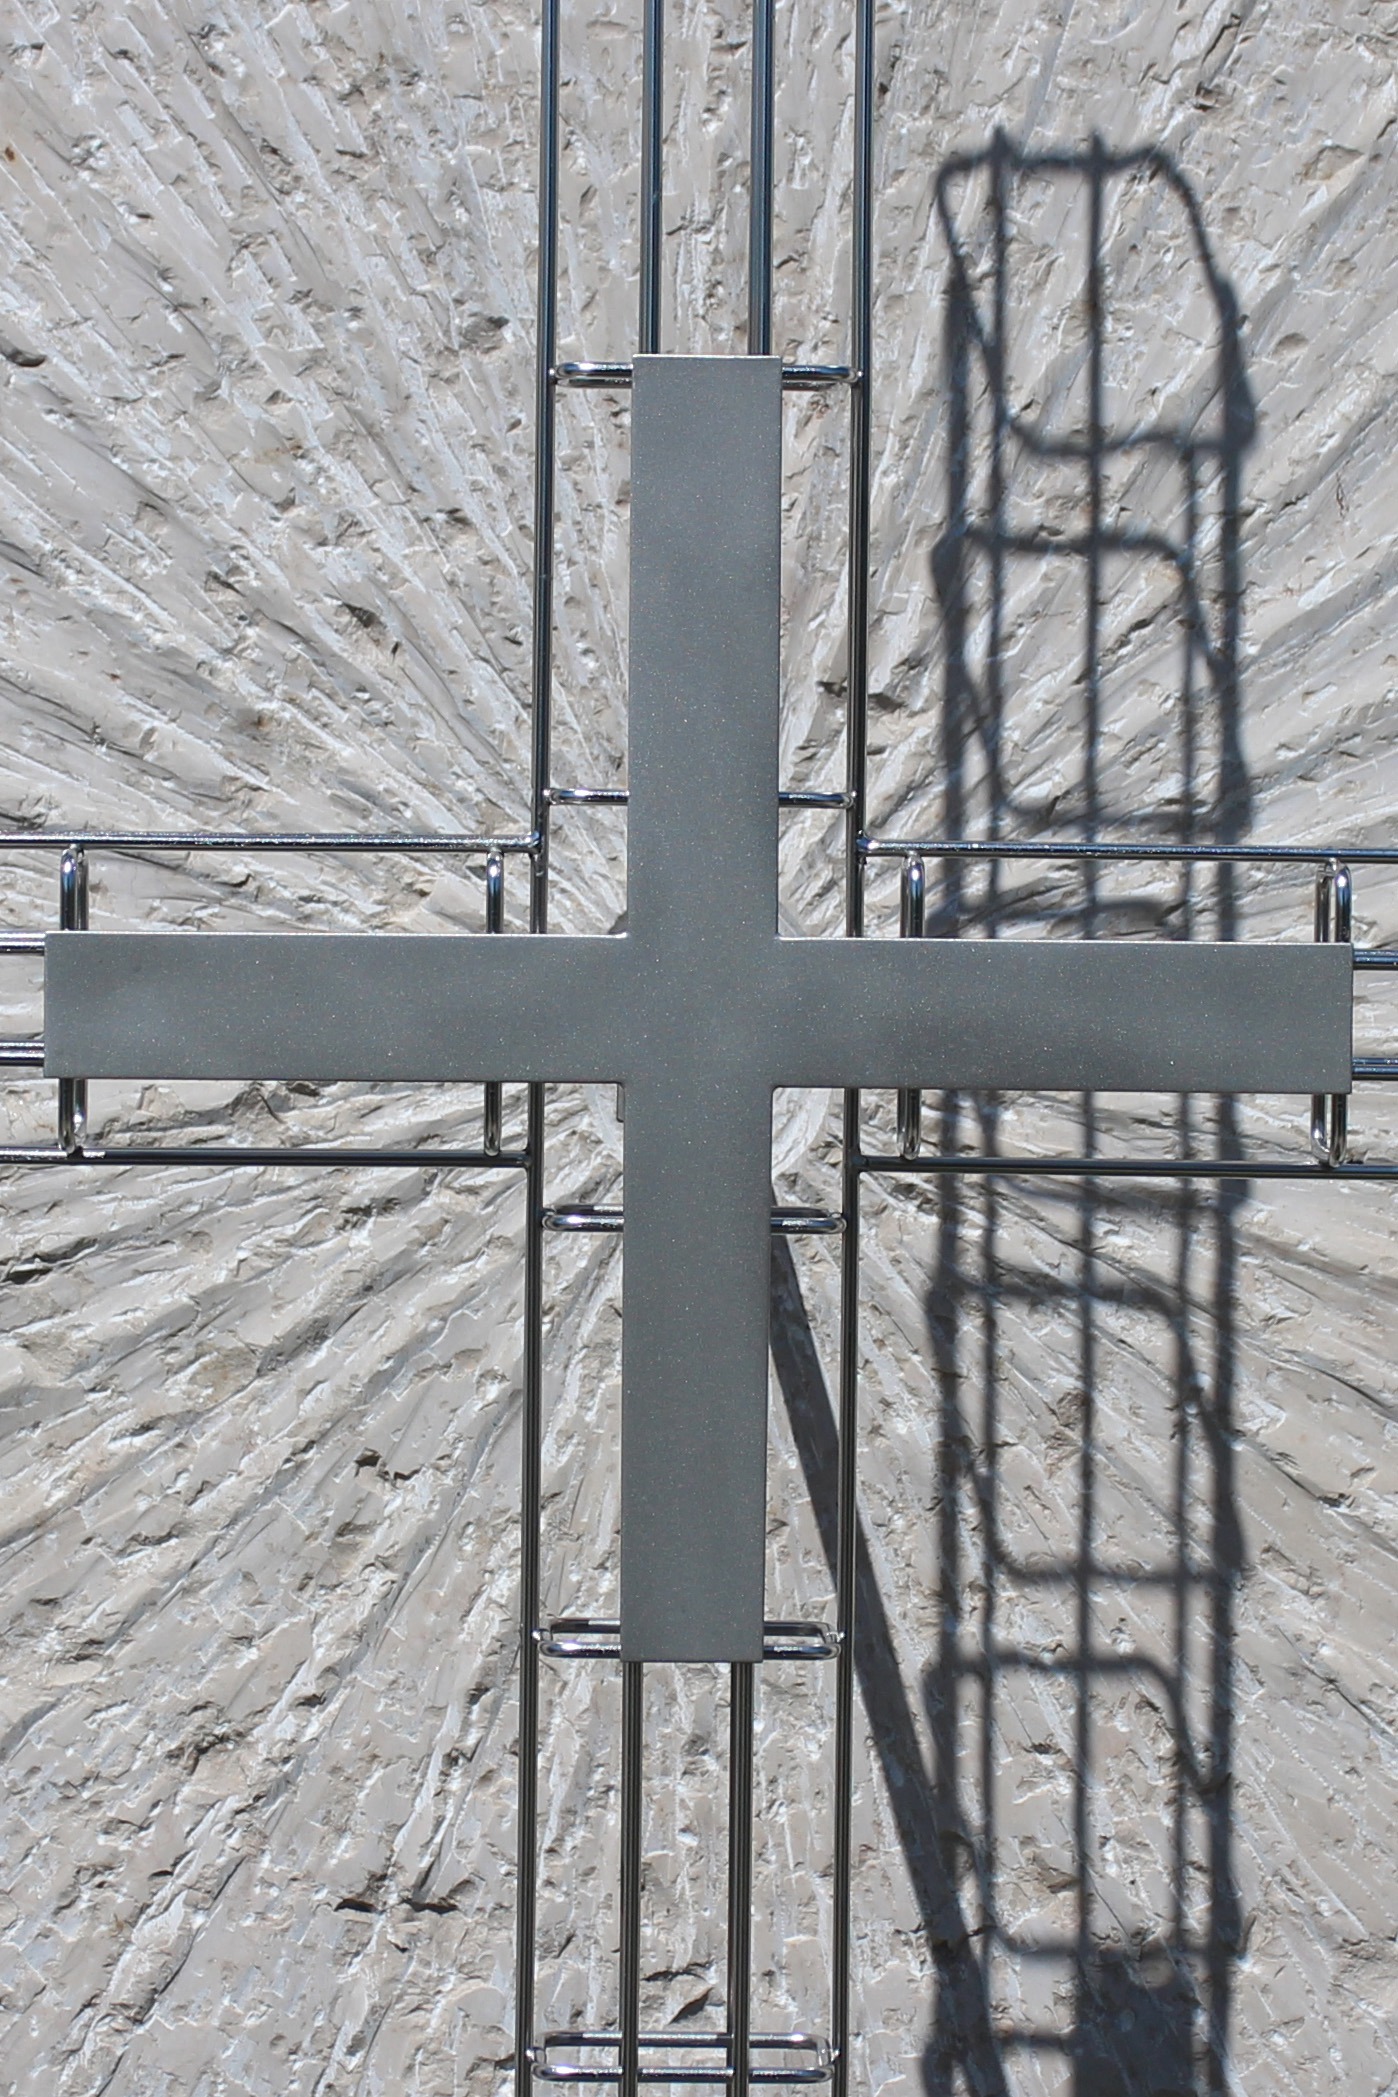
line, symbol, mast, religion, cross, christian, faith, iron, metal cross